Dana Elcar

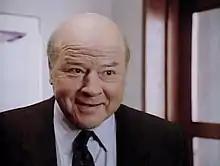
Elcar as Peter Thornton on "MacGyver"

Ibsen Dana Elcar (October 10, 1927 – June 6, 2005) was an American television and film character actor. He appeared in about 40 films as well as in the 1960s television series "Dark Shadows" as Sheriff George Patterson and the 1980s and 1990s television series "MacGyver" as Peter Thornton, MacGyver's immediate supervisor at the Phoenix Foundation. Elcar had appeared in the pilot episode of "MacGyver" as Andy Colson before assuming the role of Thornton.